William Hunter (surgeon)

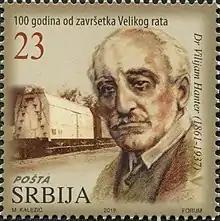
Dr William Hunter on a 2018 Serbian stamp

He headed the British Military Sanitary Committee to Serbia in 1915 tasked with stopping the 1915 typhus and relapsing fevers there. The epidemic was stopped by June 1915 by introduction of several movement restriction measures and by introduction of a widely used disinfection method, so called Serbian barrel. The mission was described by Dr Hunter himself in a paper presented to the Royal Society of Medicine. The paper was positively reviewed in the Nature Magazine. In Serbia, Hunter is credited as the main contributor to the arrest of the epidemic. For his work, he was created a Grand Officer of the Serbian Order of St. Sava and a stamp was issued in his honour by the Serbian Post.